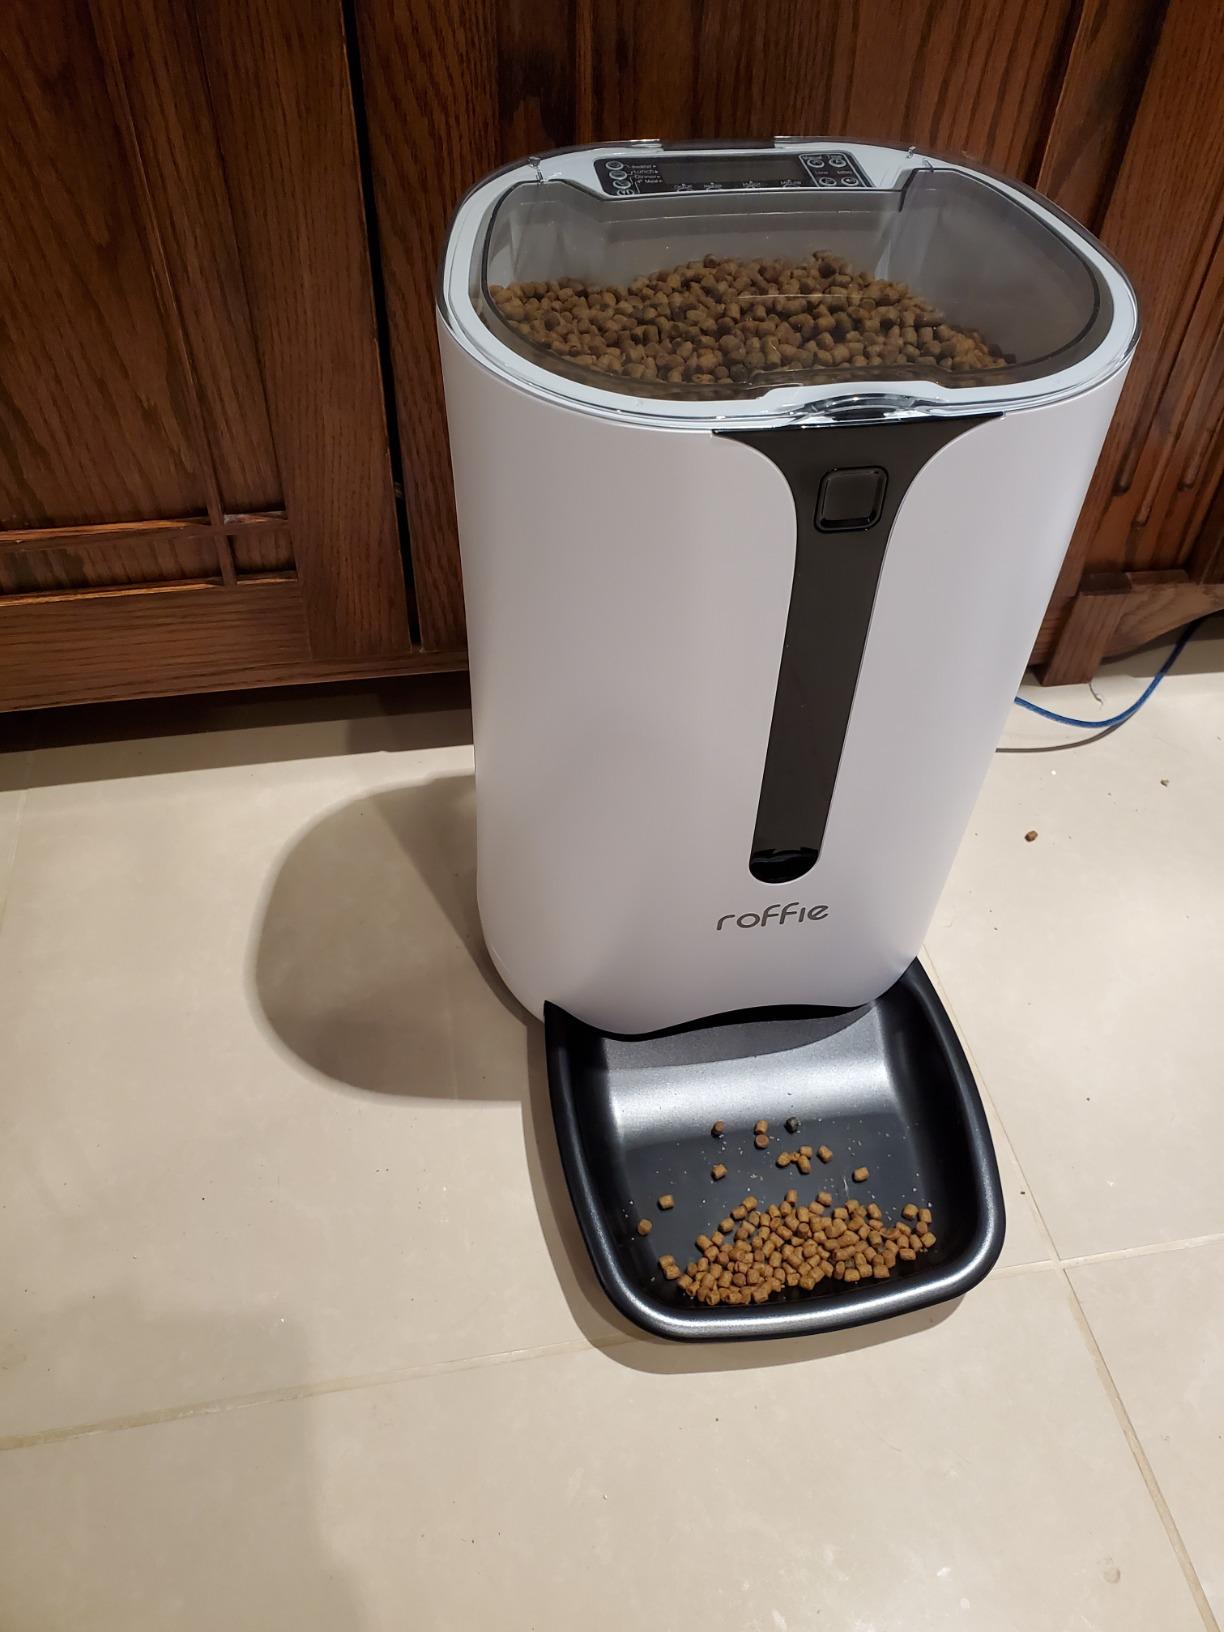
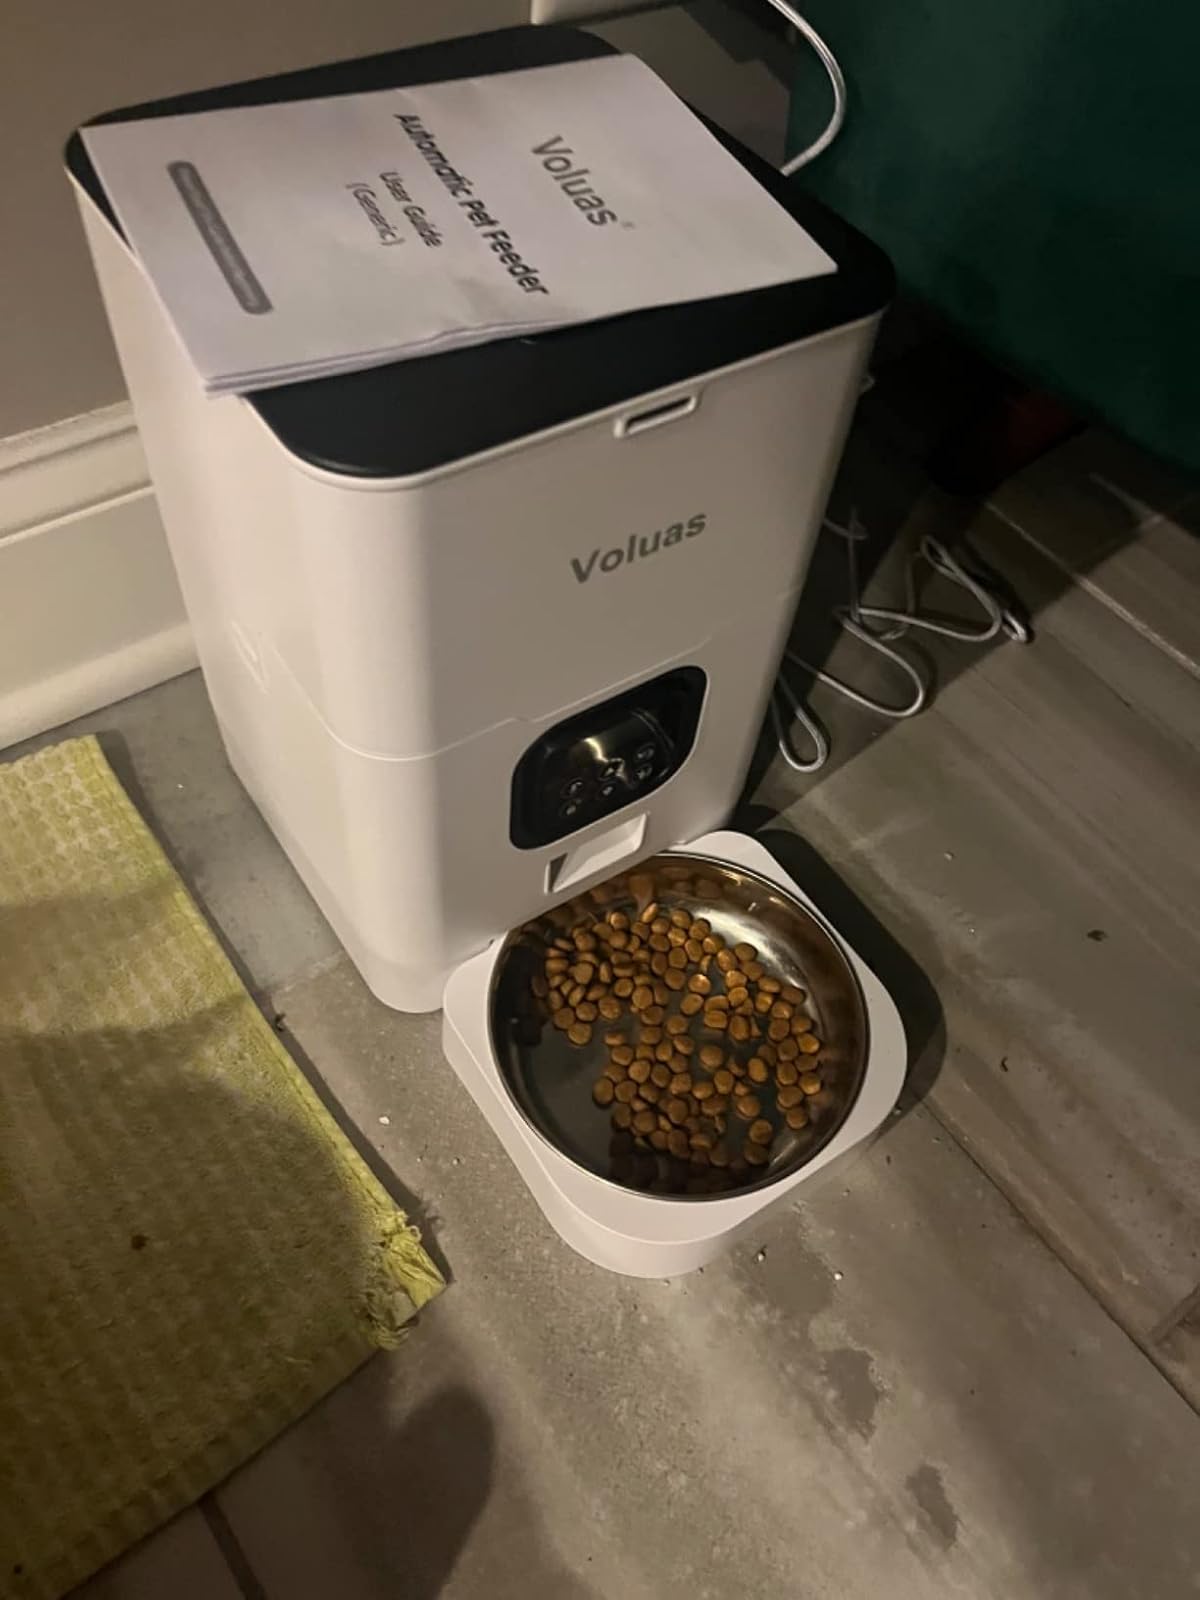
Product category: items_feeder
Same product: no